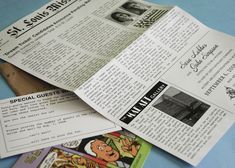
Waste category: paper